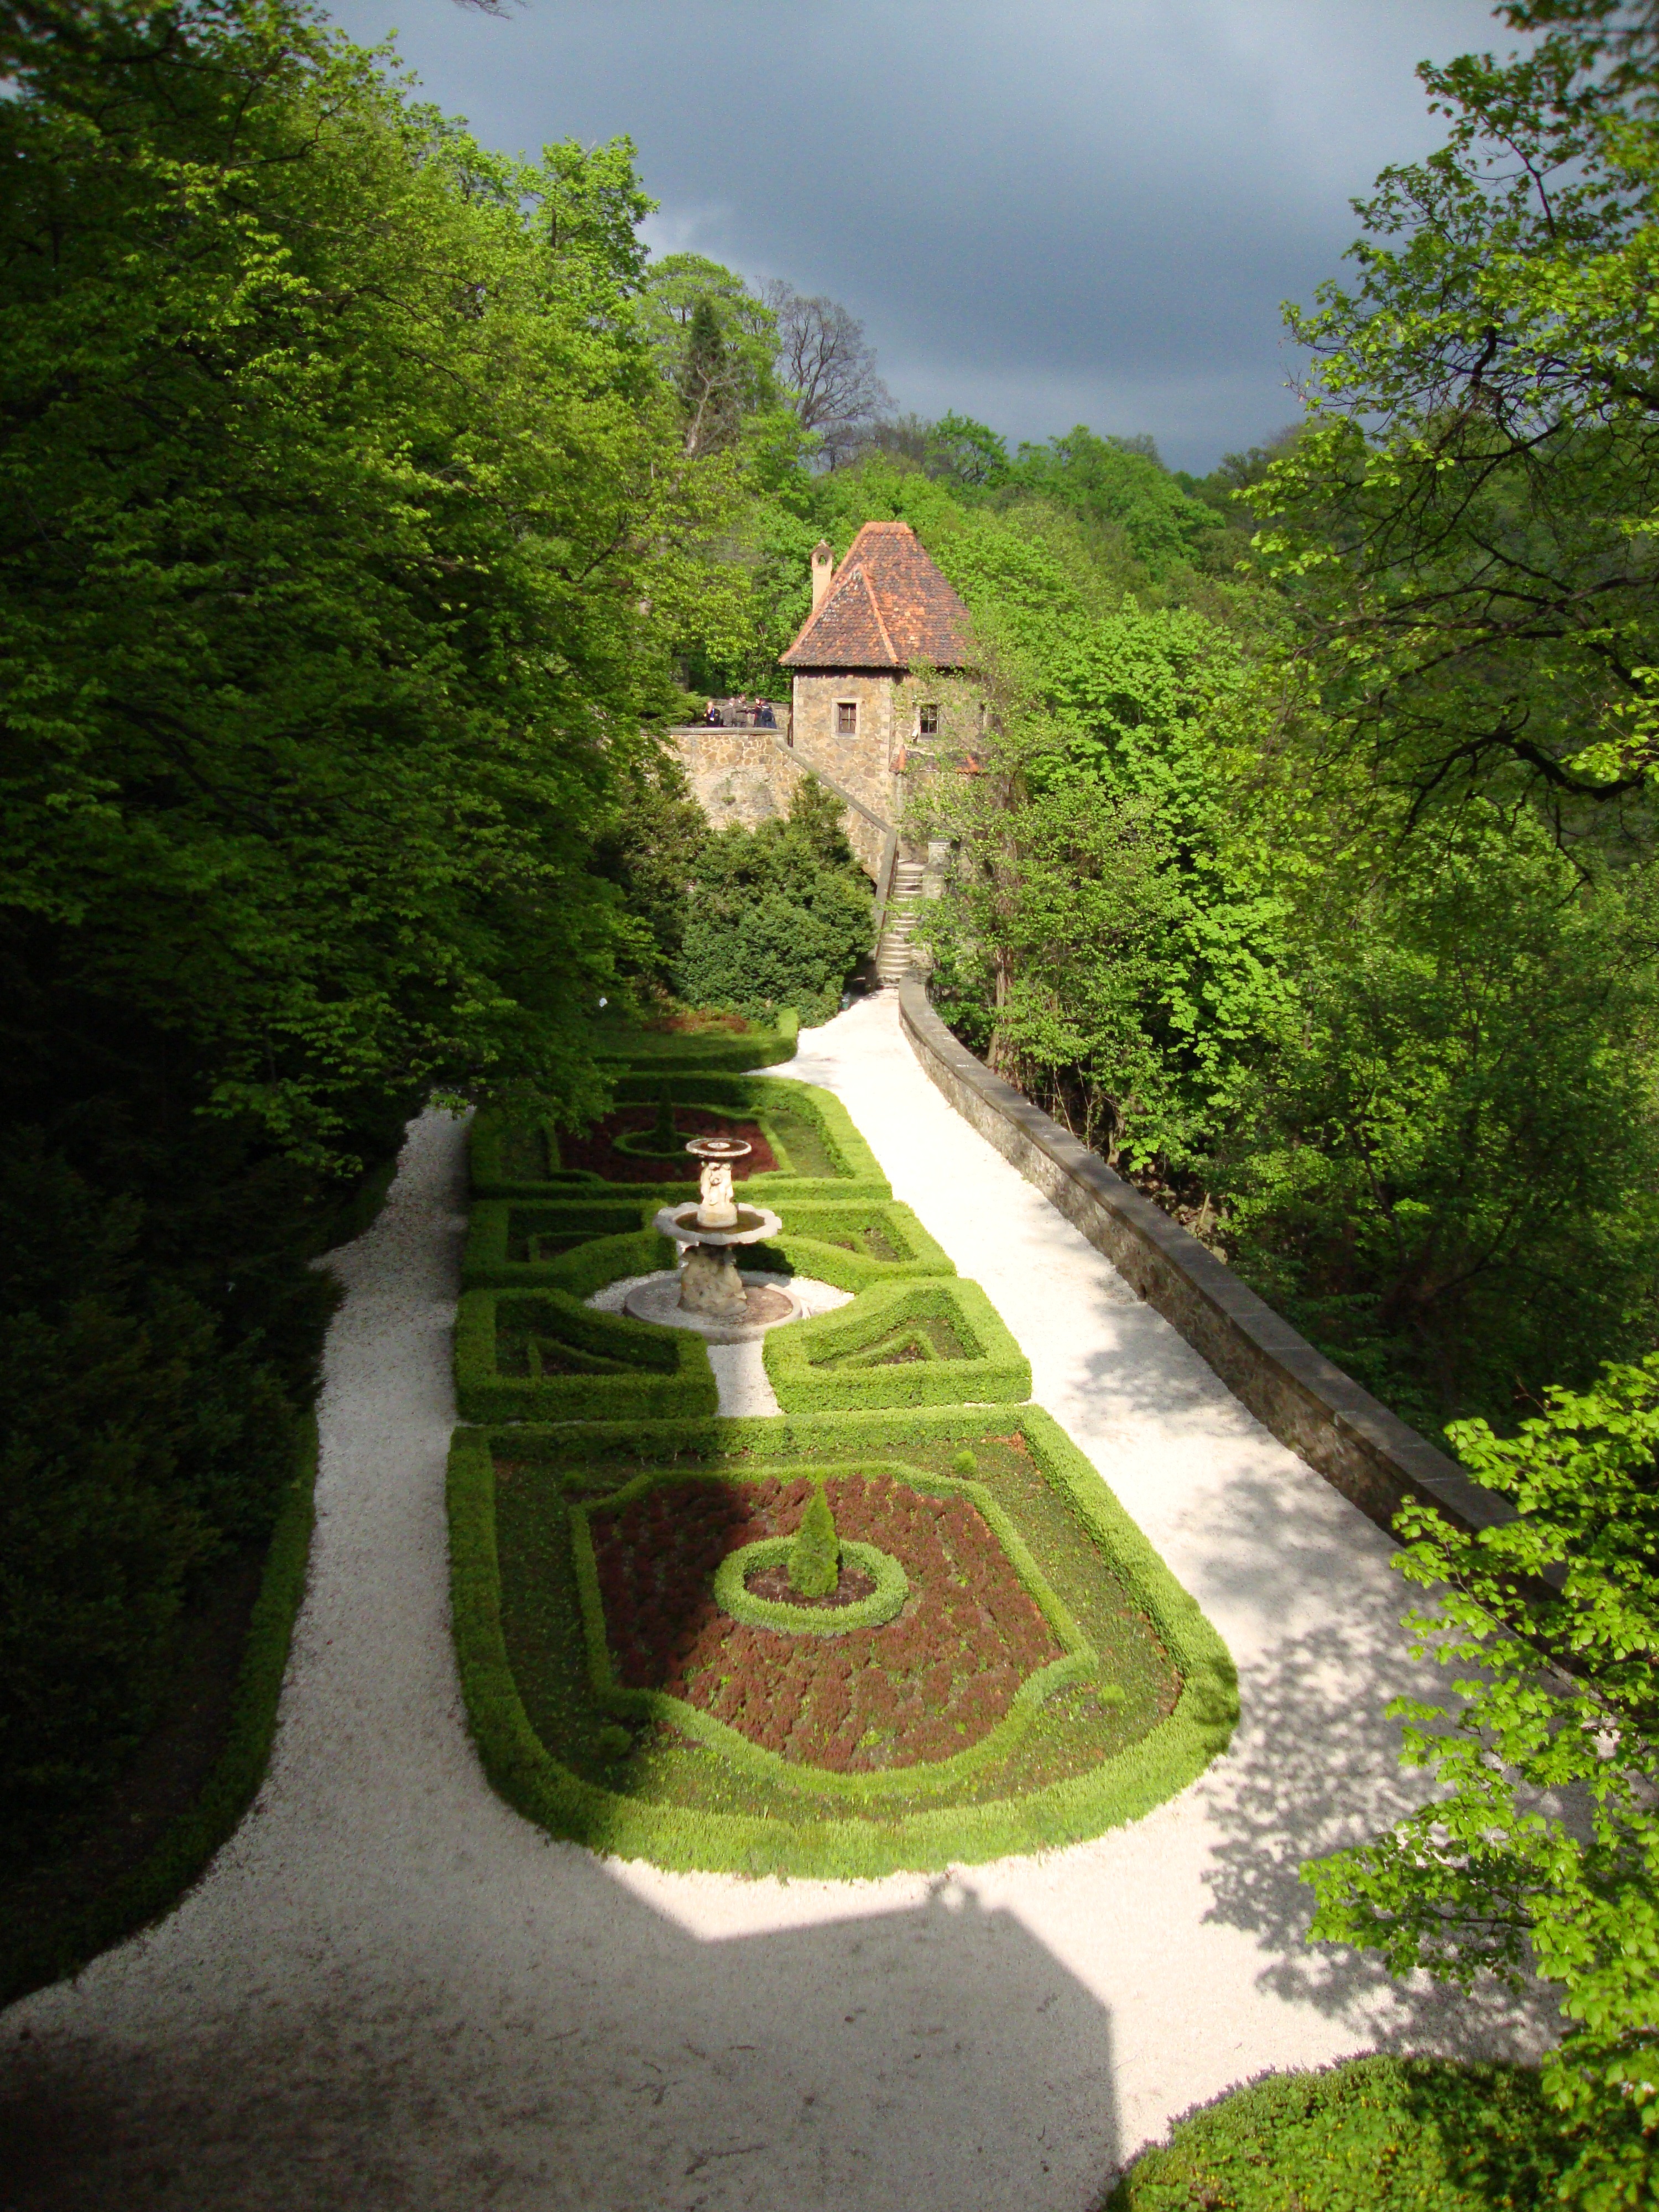
landscape, tree, grass, lawn, leaf, flower, chateau, monument, green, castle, botany, garden, waterway, shrub, poland, botanical garden, estate, yard, ksi, castle gardens